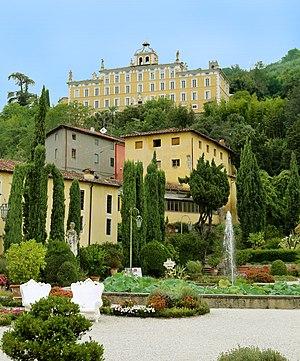
La villa Garzoni est une villa de style baroque à Collodi en Toscane.